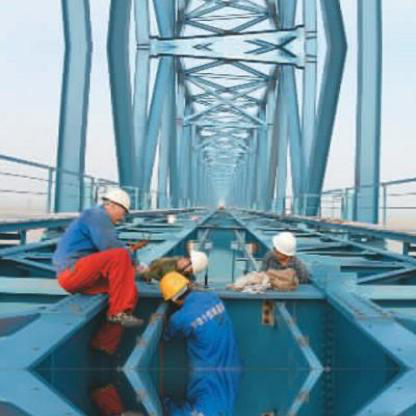
Objects in the image:
label: helmet
label: helmet
label: helmet
label: helmet